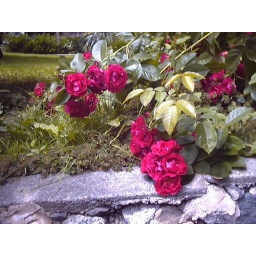
red roses by the building entrance